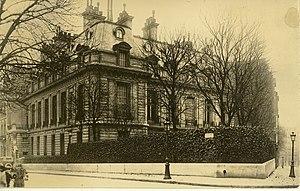
Hôtel du Prince Murat, ancien Hôtel Furtado-Heine (détruit), résidence du Président Wilson pendant son séjour à Paris (1918), 28 rue de Monceau, VIIIe arrondissement de Paris, France. Photographer: Unknown Source: Vaughn Size: 3x5 Medium: Print, Sepia Date: 1919?